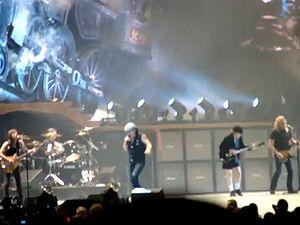
AC/DC [ˌæɪsiːˈdiːsiː] est un groupe de hard rock australien, originaire de Sydney. Il est formé en 1973 par les frères écossais Angus et Malcolm Young. Bien que classé dans le hard rock et considéré comme un pionnier de ce genre musical ainsi que parfois du heavy metal, les membres du groupe ont toujours qualifié leur musique de « rock 'n' roll ». Elle pourrait aussi être catégorisée comme hard blues.